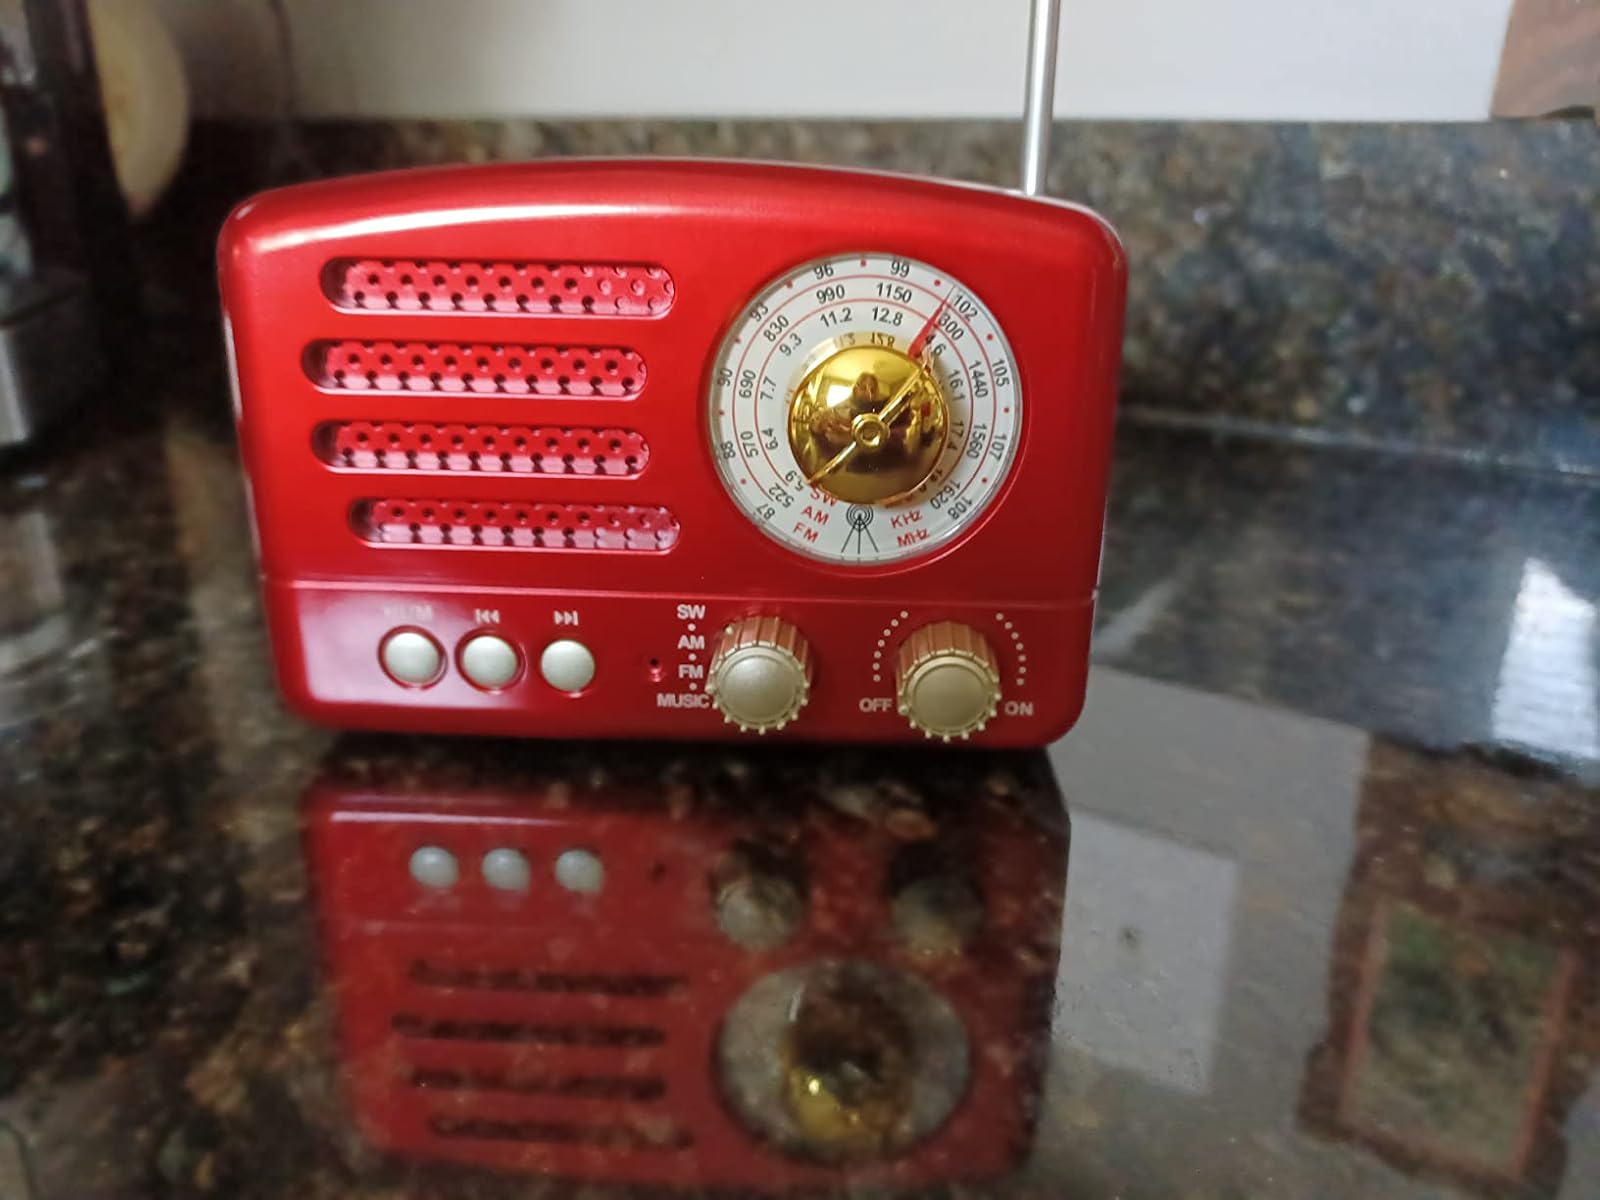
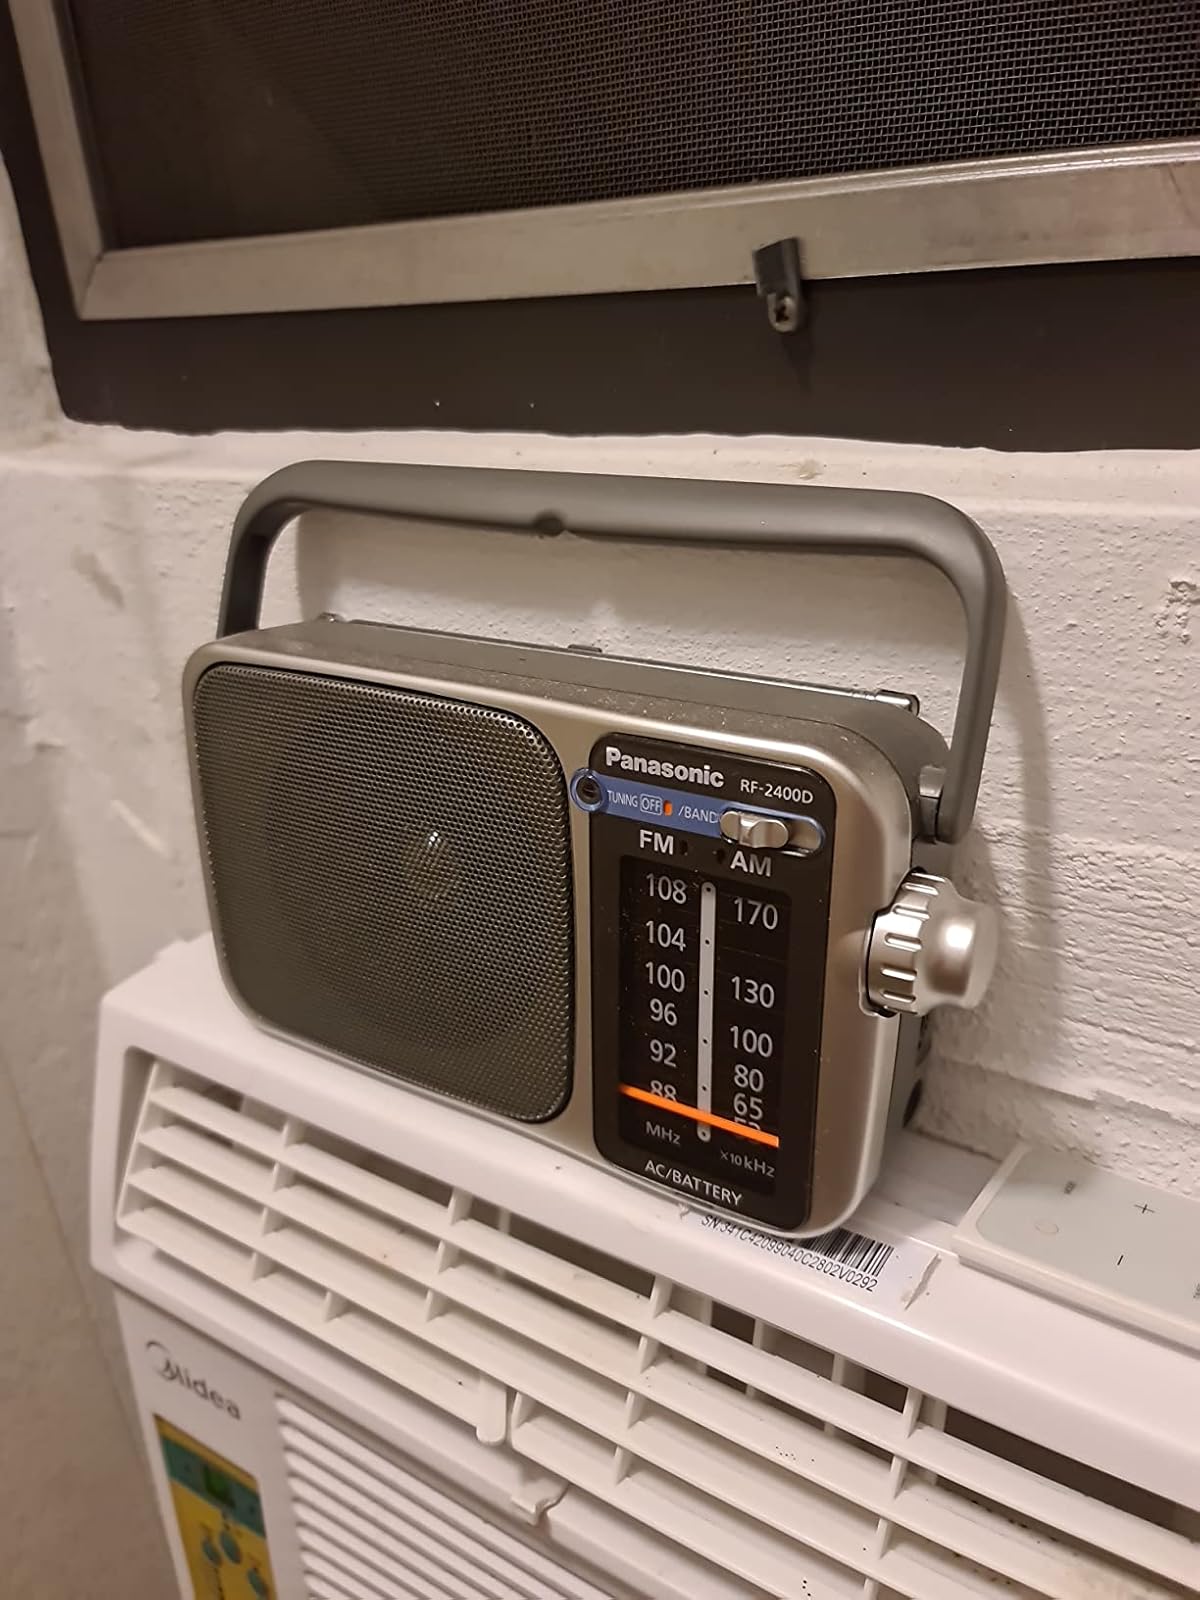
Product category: radio
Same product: no